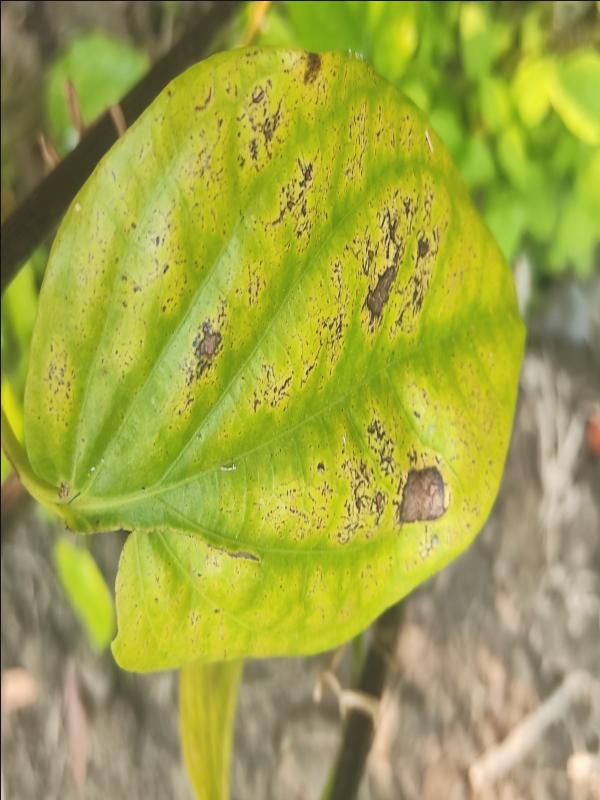
Label: Fungal_Brown_Spot_Disease